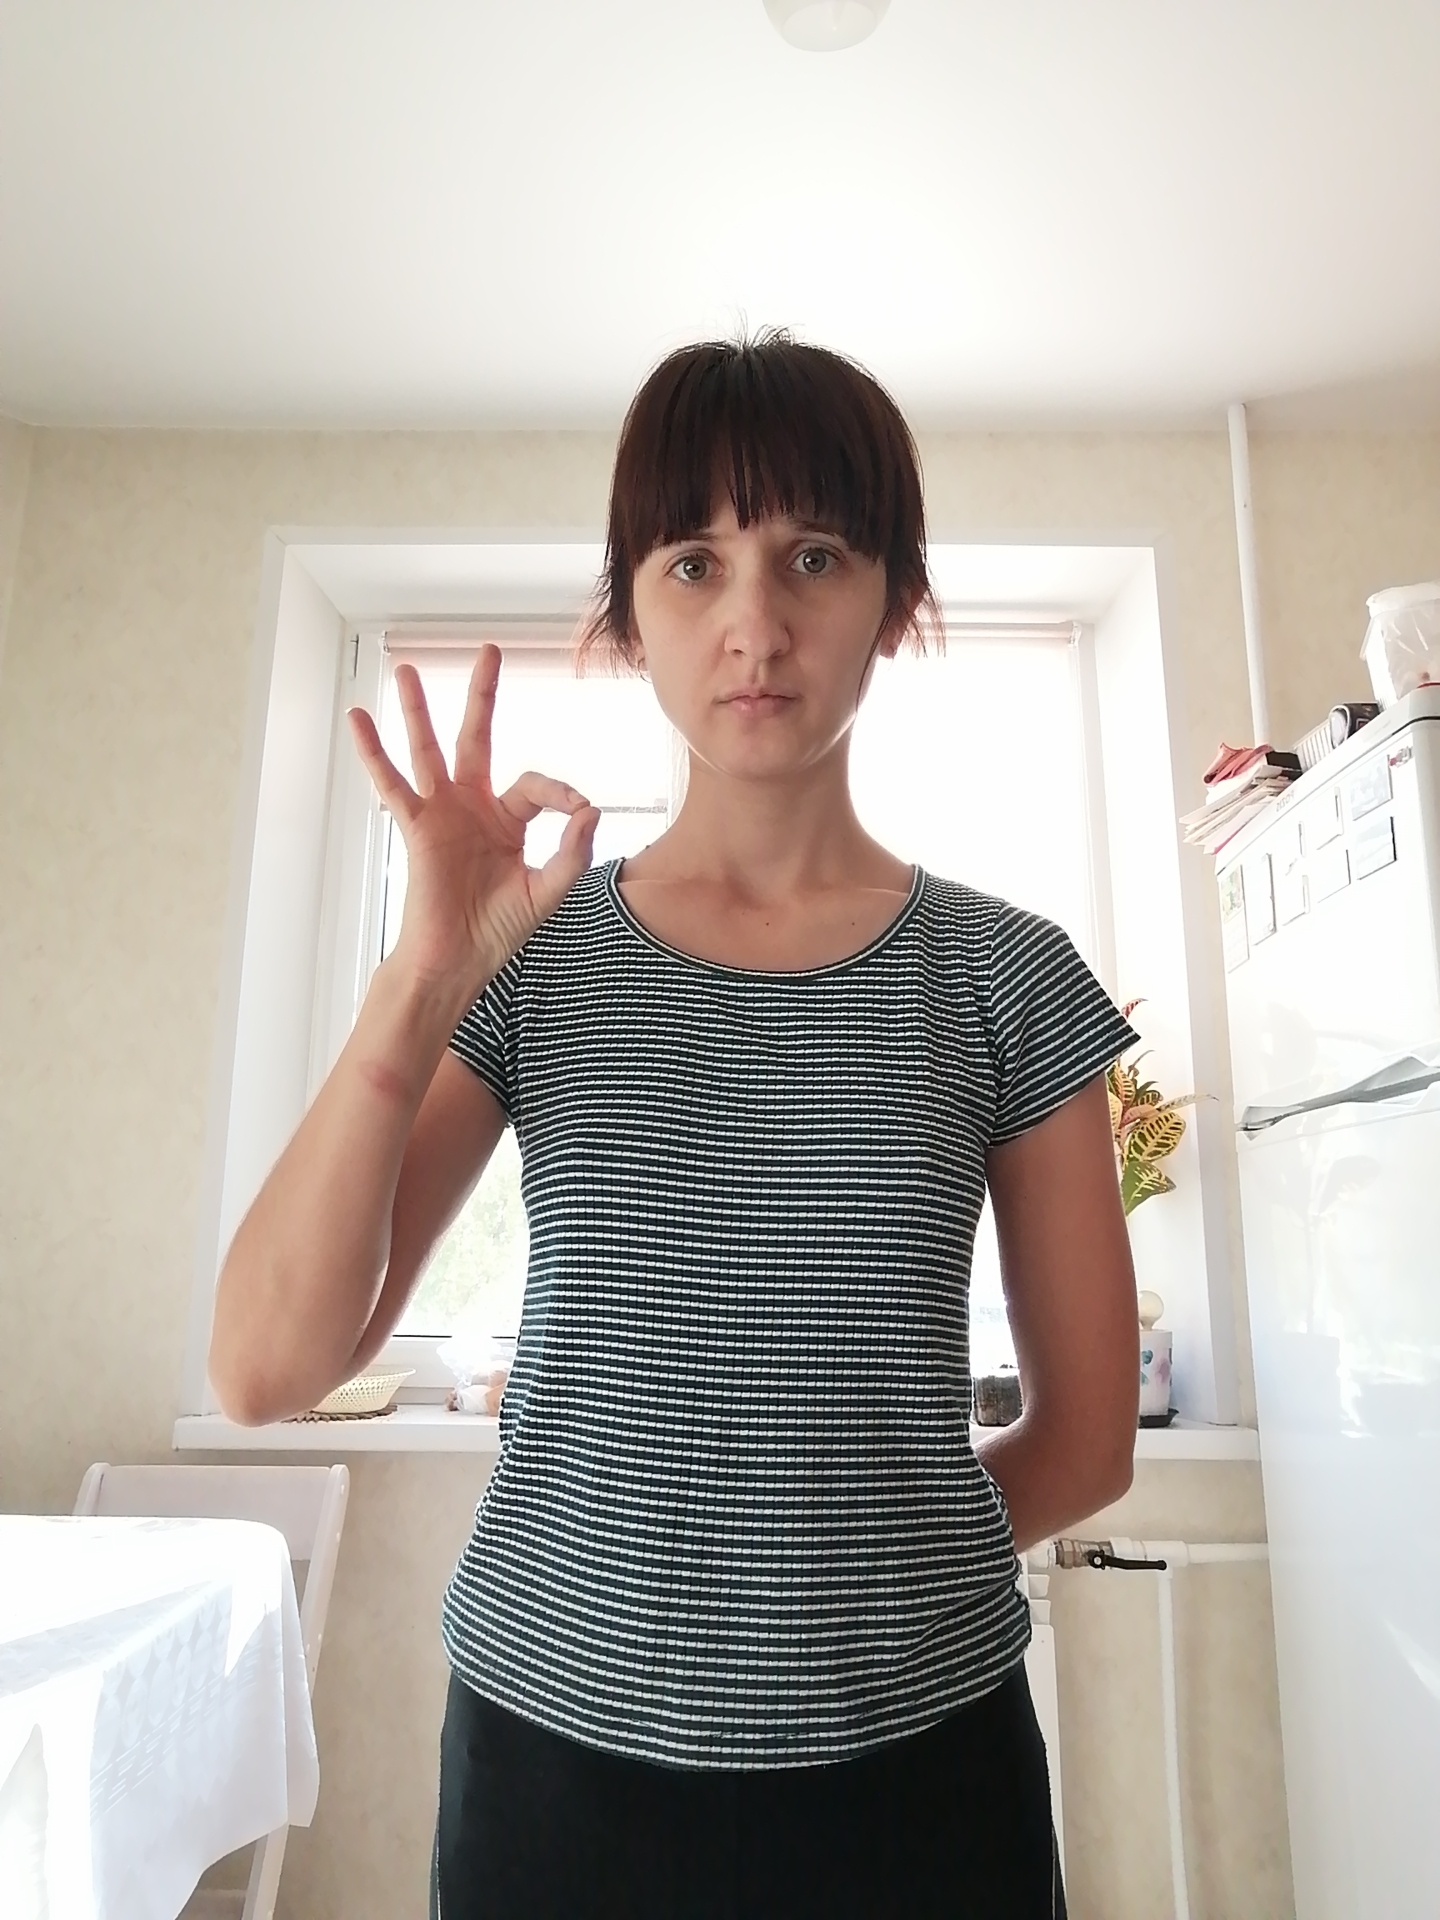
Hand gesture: ok